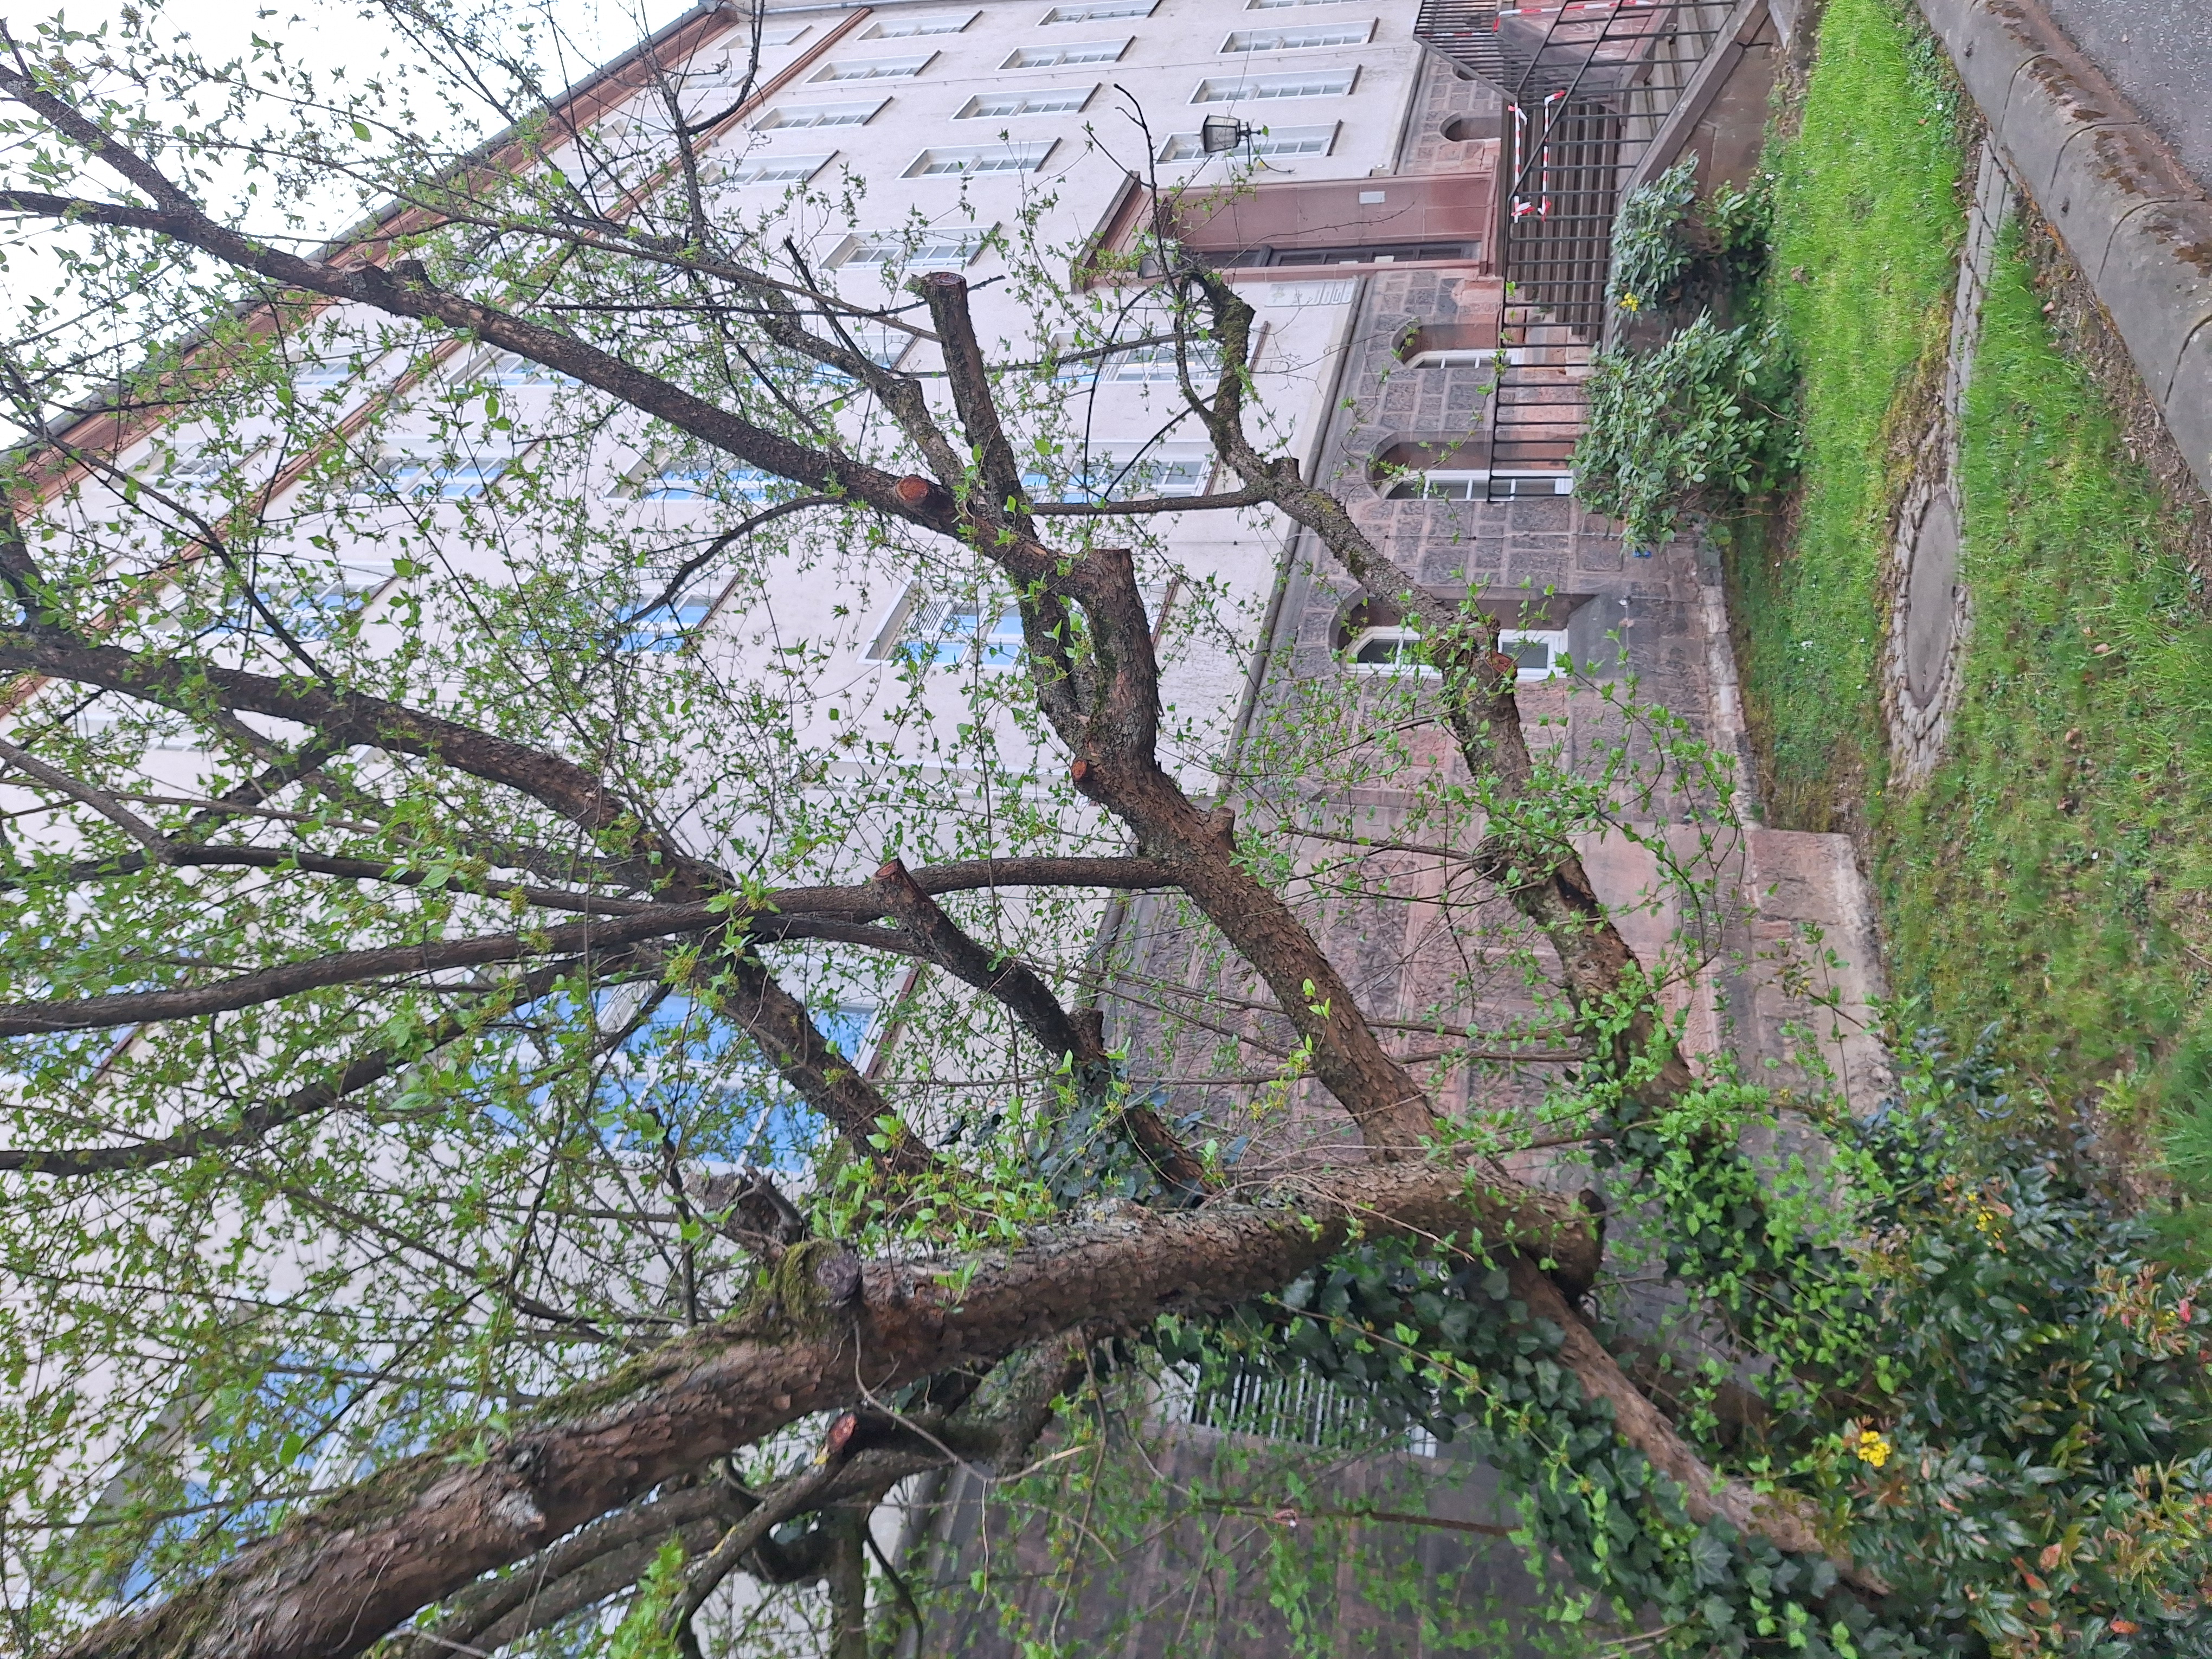
Building: Robert-Koch-Straße 4